Leukerbad

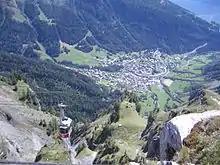
A view of Leukerbad from the Gemmi Pass

The story of Leukerbad dates back to the 4th century B.C. Graves and ceramics attest the presence of habitation in Leukerbad. Since the 5th century, the pass of the Gemmi, a unique link between the cantons of Valais and Bern, has been in use.